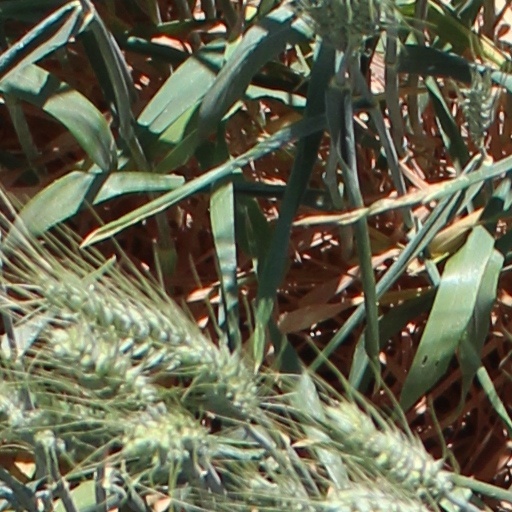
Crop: wheat